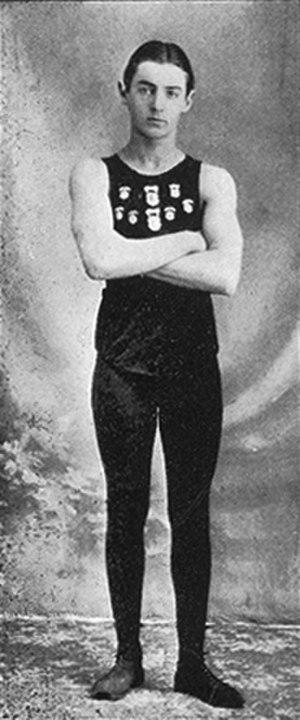
Alfred Carlton Gilbert est un athlète et inventeur de jouets américain qui a remporté une médaille d'or aux Jeux olympiques d'été de 1908 disputés à Londres. Il a détenu le record du monde du saut à la perche avant que ceux-ci ne soient ratifiés par l'IAAF. C'est également grâce à lui que le butoir a été introduit au saut à la perche.